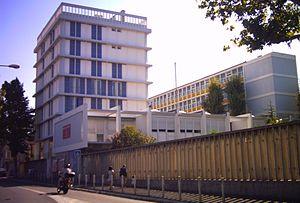
Saint-Loup est un quartier du 10ᵉ arrondissement de Marseille.